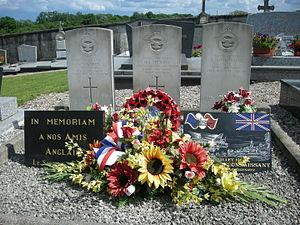
Tombes de 3 soldats britanniques de la Royal Air Force au cimetière de Glonville (Meurthe-et-Moselle)
Glonville est une commune française située dans le département de Meurthe-et-Moselle, en région Grand Est, à 5 km de Baccarat.